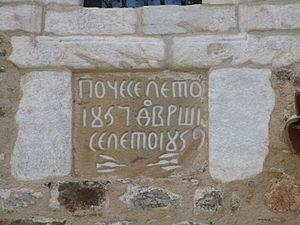
Le monastère de Sukovo est un monastère orthodoxe serbe situé à Sukovo, dans le district de Pirot et dans la municipalité de Pirot en Serbie. Il est inscrit sur la liste des monuments culturels protégés de la République de Serbie.